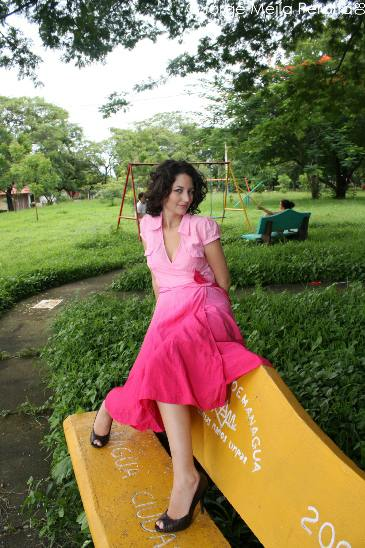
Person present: Yes